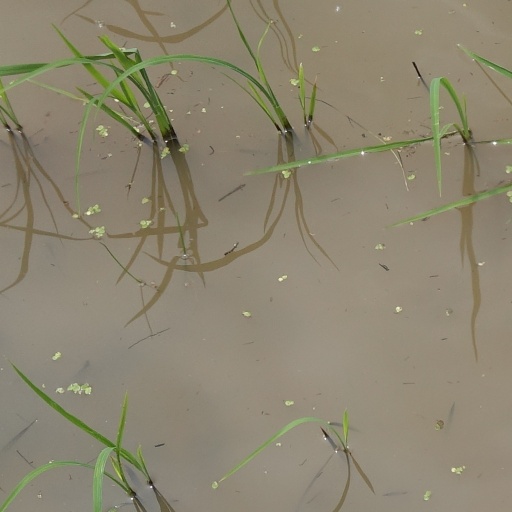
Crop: rice